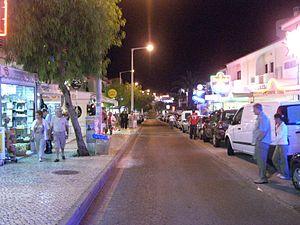
La vie nocturne désigne les divertissements disponibles en soirée jusque tard dans la nuit ou la matinée. Il comprend notamment les boîtes de nuit et les bars dans un contexte festif, mais plus généralement toute activité divertissante possible de nuit quand la plupart des gens dorment.